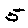
Label: 5